Ancient Egypt

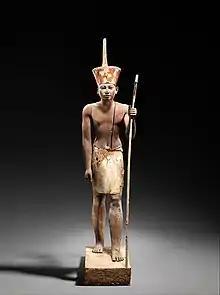
A figure wearing the red crown of Lower Egypt, most probably Amenemhat II or Senwosret II. It functioned as a divine guardian for the imiut; the divine kilt suggests that the statuette was not merely a representation of the living ruler.

With the rise of central administration in Egypt, a new class of educated scribes and officials emerged and were granted estates by the king as payment for their services. Kings also made land grants to their mortuary cults and local temples, to ensure that these institutions had the resources to worship the king after his death. Scholars believe that five centuries of these practices slowly eroded the economic vitality of Egypt, and that the economy could no longer afford to support a large centralized administration. As the power of the kings diminished, regional governors called nomarchs began to challenge the supremacy of the office of king. This, coupled with severe droughts between 2200 and 2150BC, is believed to have caused the country to enter the 140-year period of famine and strife known as the First Intermediate Period.